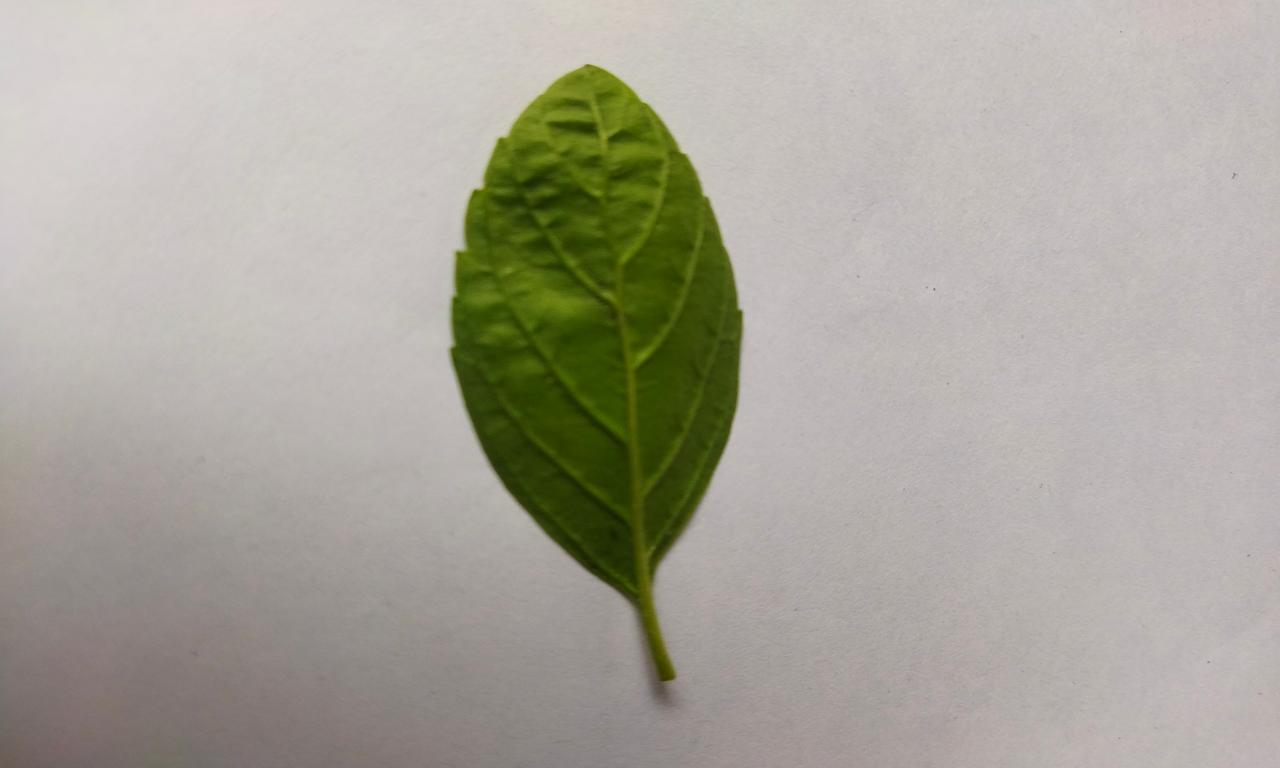
Label: Fresh